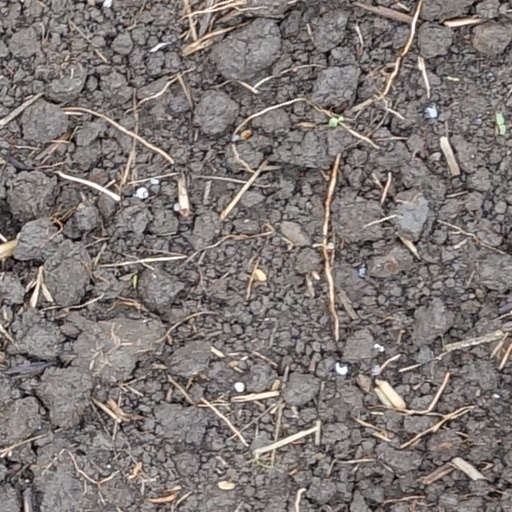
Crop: wheat